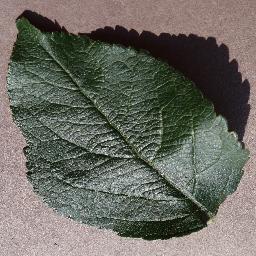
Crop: apple
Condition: healthy